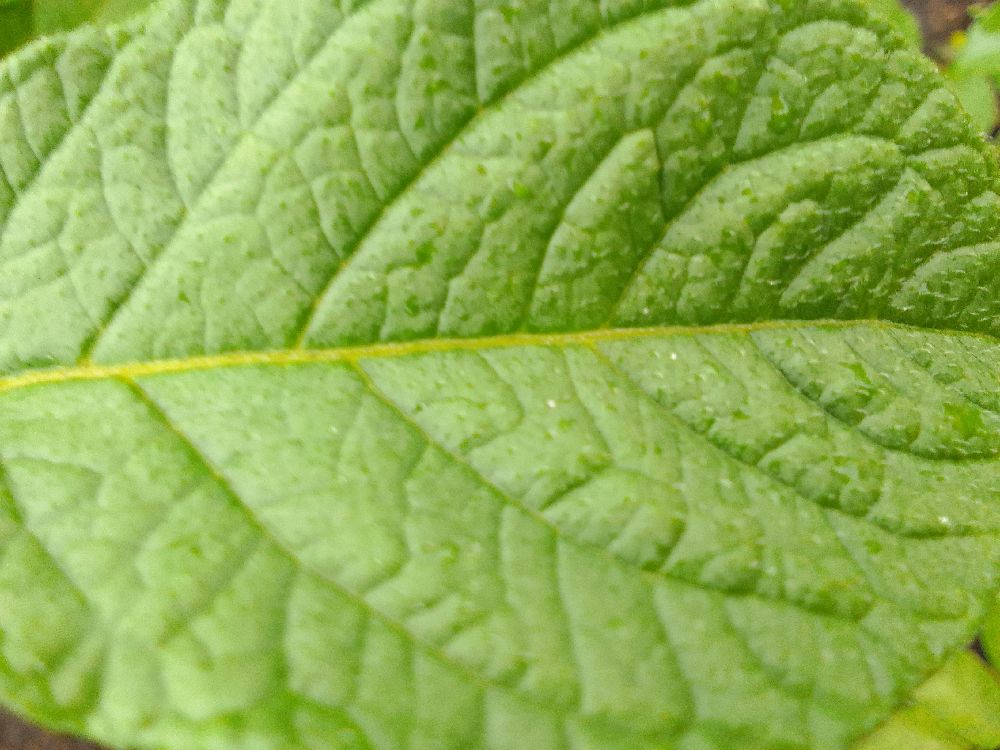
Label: Healthy